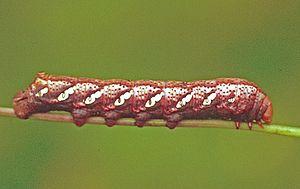
Eumorpha achemon est une espèce de lépidoptères de la famille des Sphingidae.